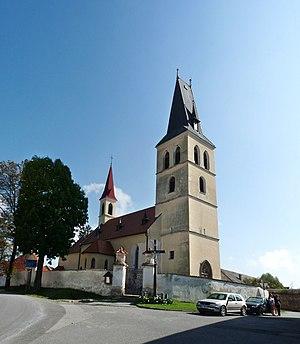
Nákří est une commune du district de České Budějovice, dans la région de Bohême-du-Sud, en République tchèque. Sa population s'élevait à 222 habitants en 2020.